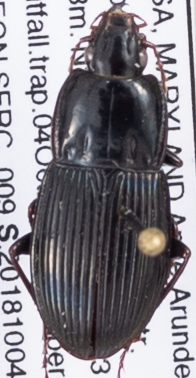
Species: Pterostichus (Abacidus) sp.
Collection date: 2018-10-04
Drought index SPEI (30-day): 1.118
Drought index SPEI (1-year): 1.19
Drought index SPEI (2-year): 0.212